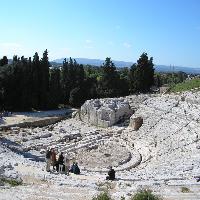
Weather: sun or clear